Better World Books

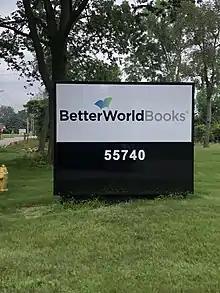
Sign outside the Better World Books world headquarters in Mishawaka, Indiana

Better World Books acquired a US Small Business Administration-backed credit line in 2004. In April 2008, Better World Books secured an additional $4.5 million in venture capital via Good Capital, LLC and 18 private investors.